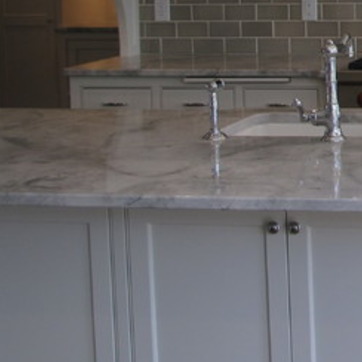
Material: polishedstone